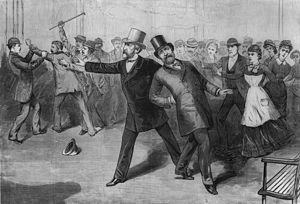
James Abram Garfield, né le 19 novembre 1831 à Orange et mort assassiné le 19 septembre 1881 à Elberon, est un homme d'État américain, 20ᵉ président des États-Unis. Après neuf élections consécutives à la Chambre des représentants des États-Unis dans l'Ohio entre 1863 et 1881, Garfield accède à la présidence sous l'étiquette du Parti républicain. Son mandat, fortement écourté par son assassinat, est marqué par une résurgence controversée de l'autorité présidentielle sur la préséance du Sénat concernant les nominations fédérales, une relance de la puissance navale américaine, l'élimination de la corruption au sein du service postal et la nomination de plusieurs Afro-Américains à de hautes fonctions fédérales.
L’assassinat de James A. Garfield, 20ᵉ président des États-Unis, se produit le 2 juillet 1881 à Washington, D.C.. C'est à la gare de la Sixième rue, à neuf heures et demie du matin que Charles J. Guiteau tire sur James Abram Garfield, moins de quatre mois après le début de son mandat. Garfield meurt onze semaines plus tard, des suites de ses blessures et de soins médicaux inadaptés, le 19 septembre 1881.
Charles Julius Guiteau est un avocat américain adhérant au Parti Républicain qui assassina James A. Garfield, président des États-Unis le 2 juillet 1881. Condamné à mort, il fut pendu.